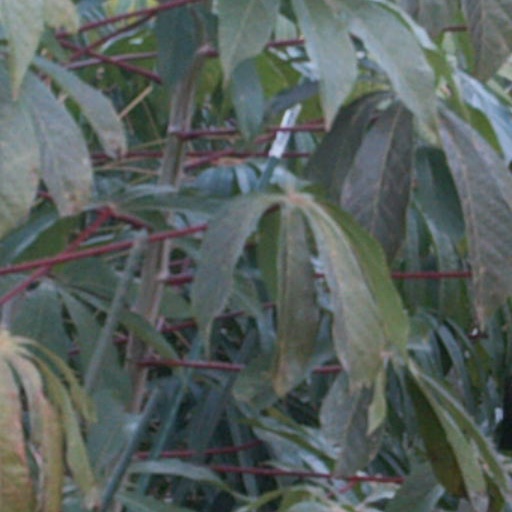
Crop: cassava